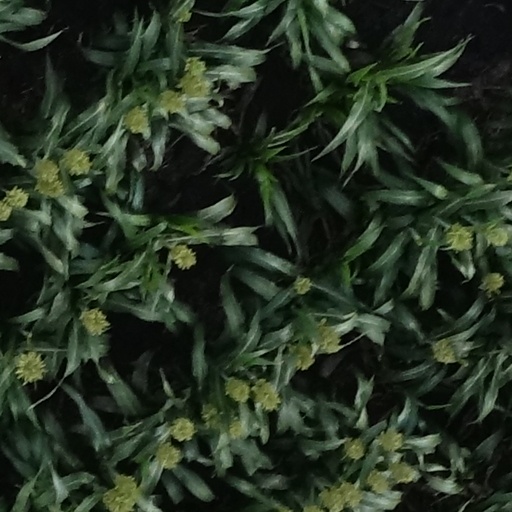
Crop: sorghum